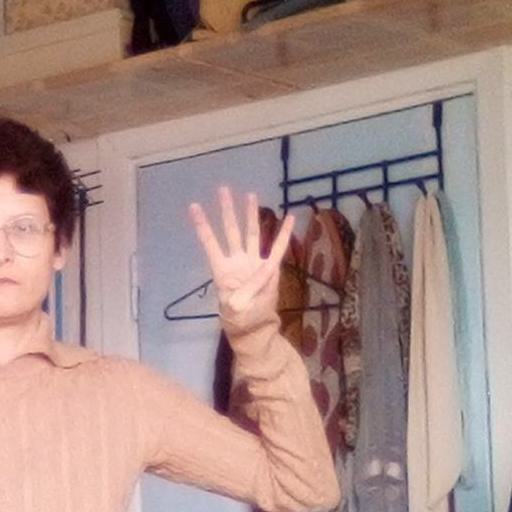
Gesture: four